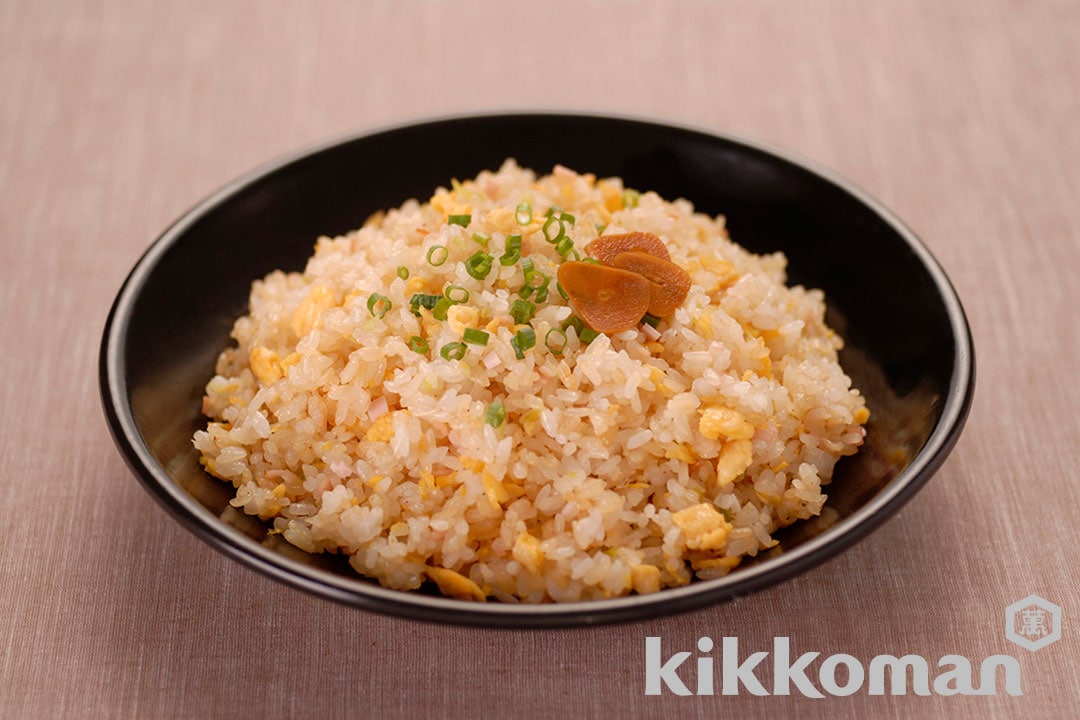
Dish: fried_rice